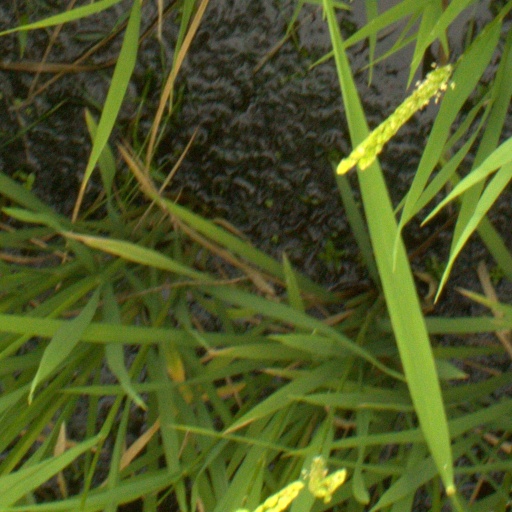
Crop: rice